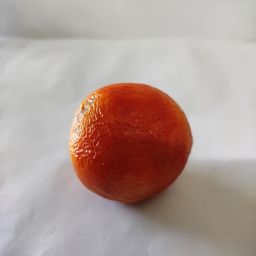
Crop: Tomato
Quality: Old